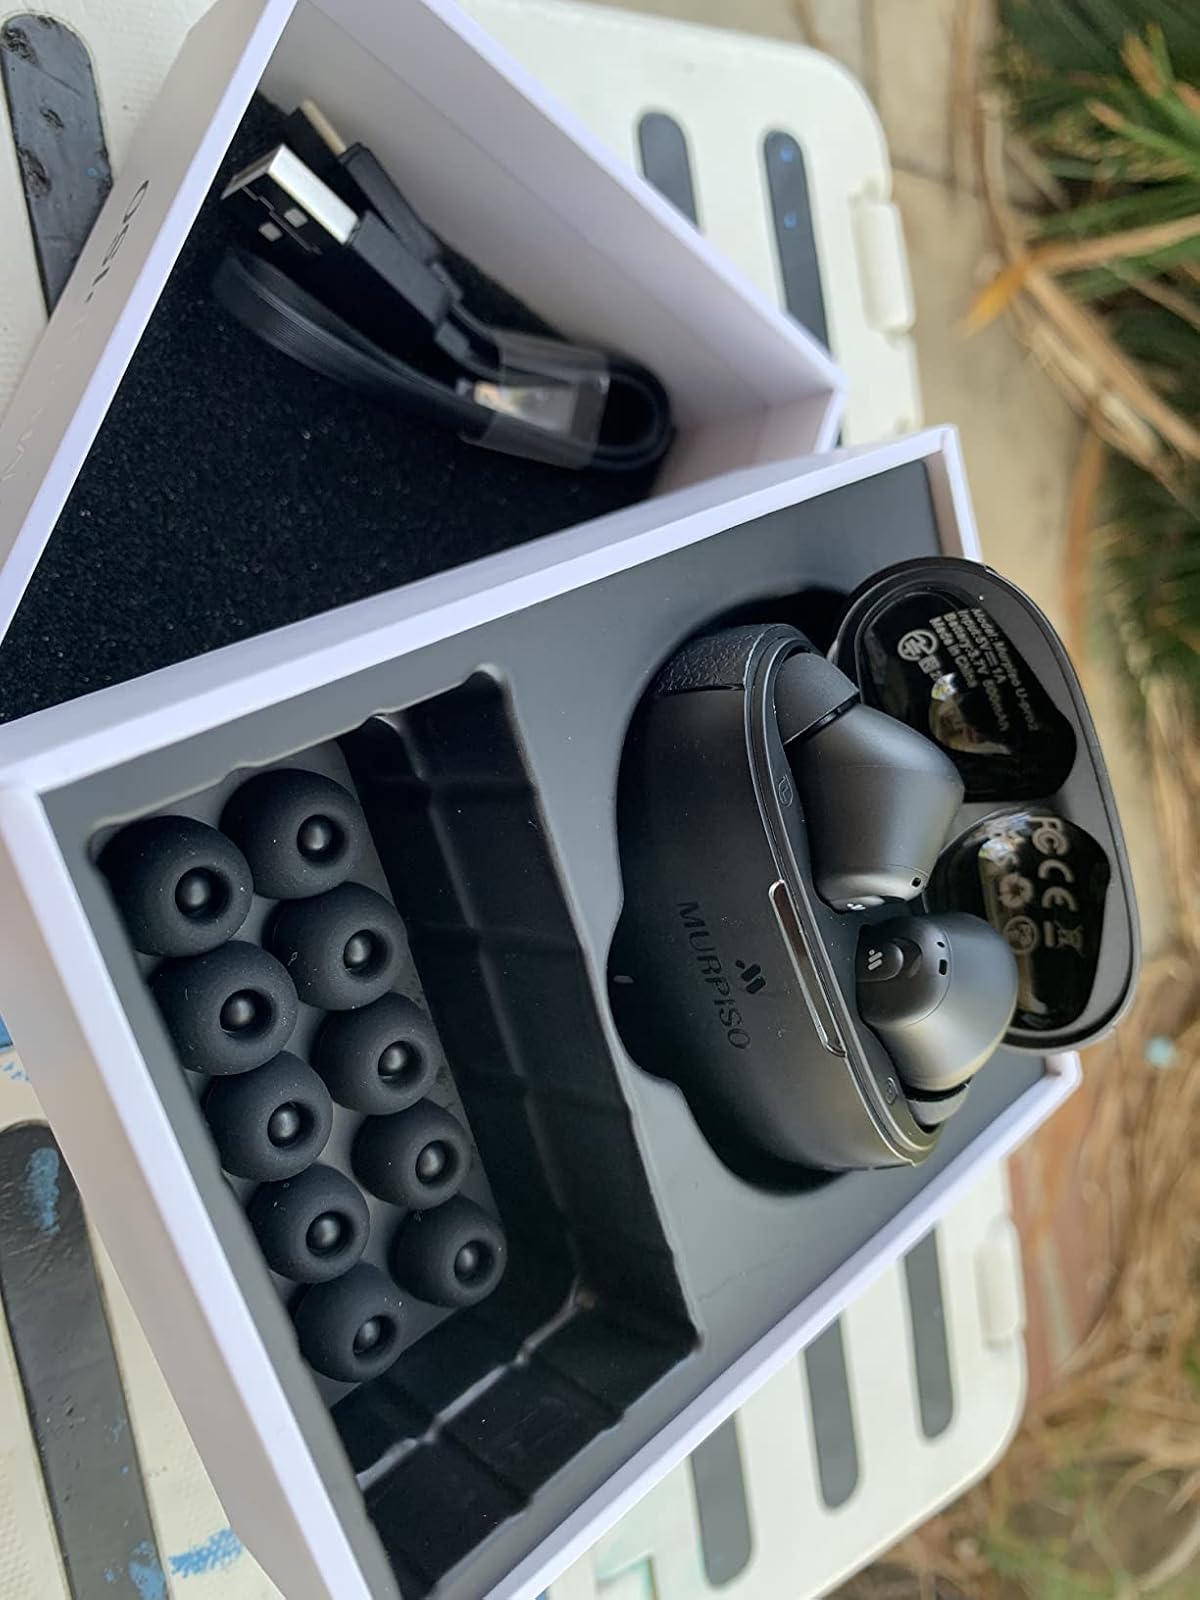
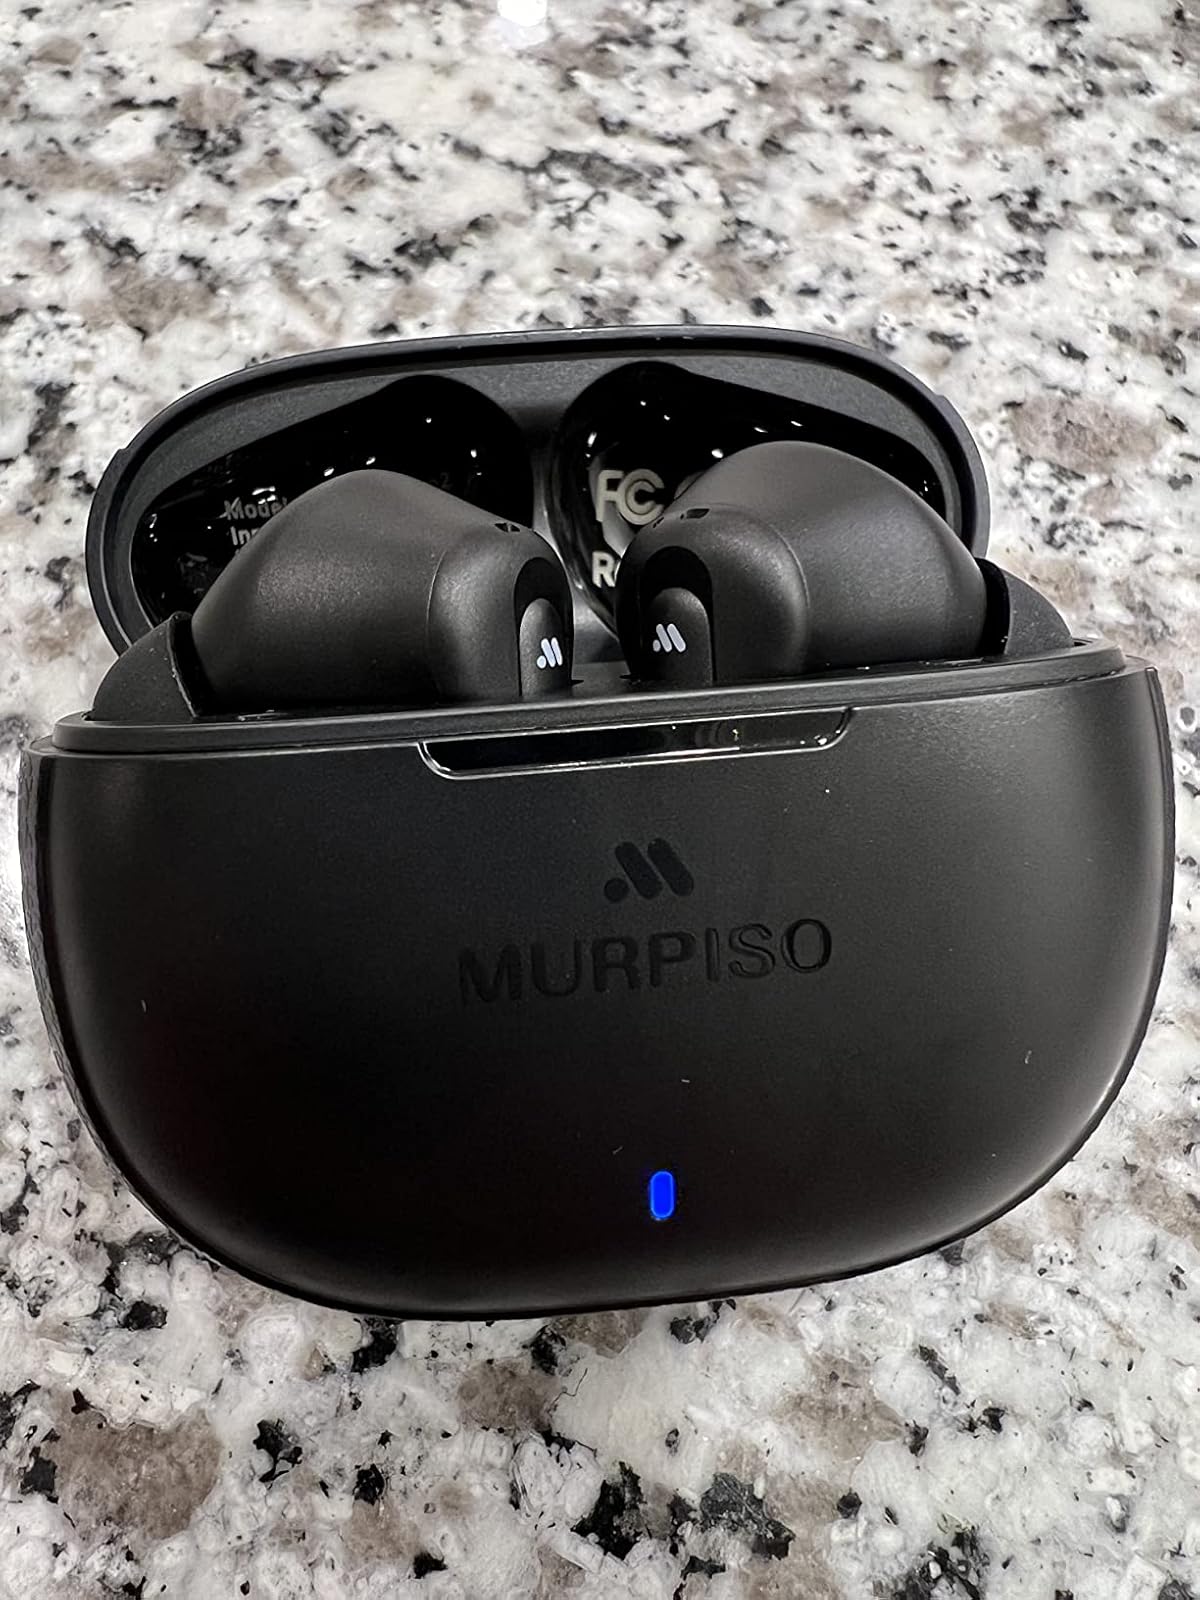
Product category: earbuds
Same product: yes